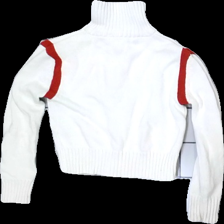
View: back
Type: Sweater
Category: Children
Brand: Not in the list
Brand text on label: Xdsystem
Colors: White, Red
Material: 100% bomull
Pattern: Logo print
Cut: Turtle neck
Season: All
Stains: Minor
Damage: nopprigt
Damage location: top center
Damage 2: smutsigt
Damage 2 location: middle right
Damage 3: smutsigt
Damage 3 location: middle left
Price range: <50
Recommended usage: Export
Description: sweater med turtle neck